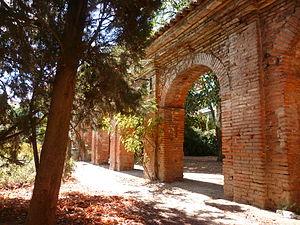
Toulouse (Haute-Garonne, France)
L’église Saint-Pierre des Chartreux est une église toulousaine située rue Valade, près de la place Saint-Pierre. Elle doit son nom à la communauté monastique des Chartreux qui l'édifia au début du XVIIᵉ siècle.
L’université de Toulouse était l’une des plus importantes et des plus anciennes universités médiévales françaises. Elle fut fondée en 1229 par le comte de Toulouse, Raimond VII, à la suite du traité de Meaux. Supprimée à la Révolution, en 1793, elle fut refondée en 1896 dans le cadre de la réorganisation de l'enseignement supérieur. Elle disparut finalement en 1969 en donnant naissance aux trois universités toulousaines actuelles : l'université Toulouse-I-Capitole, l'université Toulouse-II-Jean-Jaurès et l'université Toulouse-III-Paul-Sabatier, ainsi qu'à l'institut national polytechnique de Toulouse.